White rhinoceros

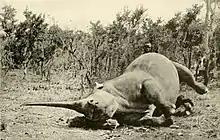
A female northern white rhino, a victim of hunting in the early 20th century. Poaching remains the primary threat today.

The southern white rhinoceros ("Ceratotherium simum simum") is predominantly found in Southern Africa and represents a significant conservation achievement. After facing near extinction in the early 20th century, the subspecies made a remarkable recovery. As the end of 2023, the wild population was estimated at 17,464 individuals, solidifying its status as the most numerous rhinoceros subspecies. The overwhelming majority of these animals reside in South Africa (approximately 12,968 in 2021), with other key populations located in Namibia, Botswana, Zimbabwe, and Kenya. Smaller populations, many resulting from reintroduction efforts, also exist in Eswatini, Uganda, and Zambia, while a few persist in Mozambique.